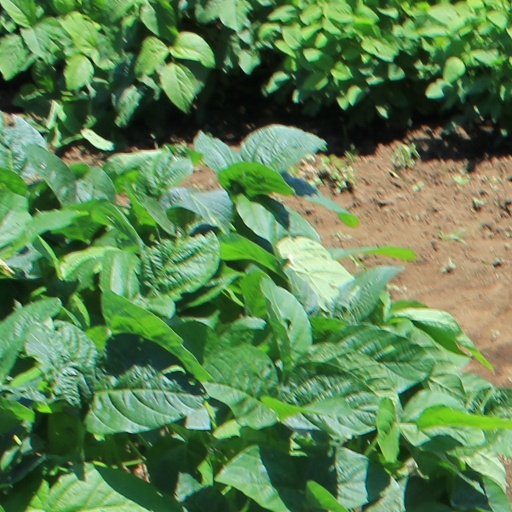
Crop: soybean